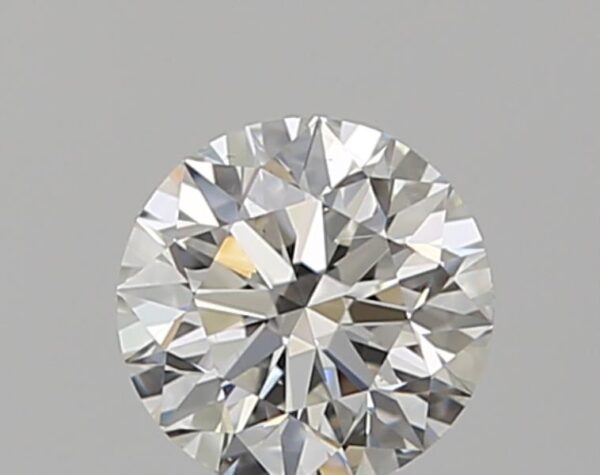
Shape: round
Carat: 0.5
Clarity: SI2
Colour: G
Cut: EX
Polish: EX
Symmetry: EX
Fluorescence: N
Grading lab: GIA
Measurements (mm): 5.04 x 5.08 x 3.17